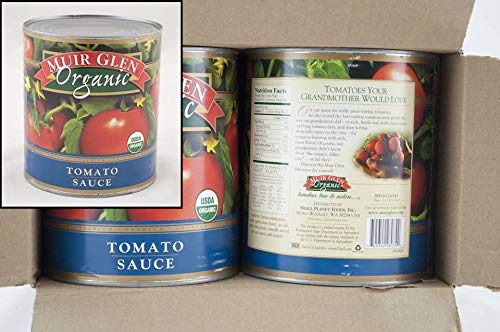
Item Name: Muir Glen Tomato Sauce ( 6x106 OZ) ( Value Bulk Multi-pack)18
Value: 636.0
Unit: Fl Oz

Price: 133.81